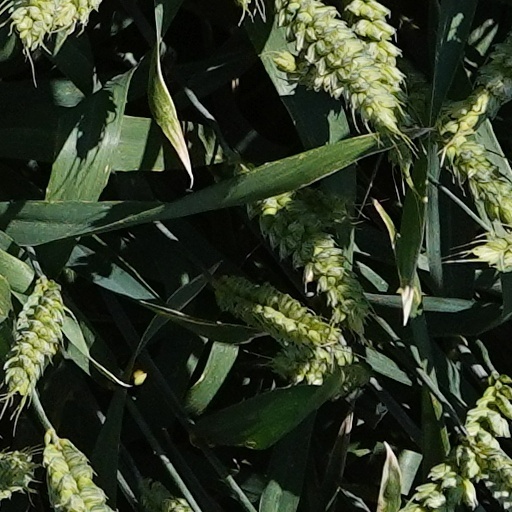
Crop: wheat